I'm Breathless

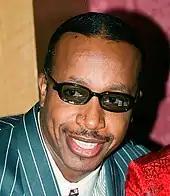
MC Hammer's ("pictured") "Please Hammer Don't Hurt 'Em" kept "I'm Breathless" from reaching the top position of the "Billboard" 200.

"Vogue" was released as the lead single from the soundtrack, on March 27, 1990. A deep house influenced song, it became Madonna's eighth single to top the "Billboard" Hot 100 chart. It also reached the top of the Hot Dance Club Play chart. Internationally, "Vogue" reached the top the charts in 30 countries, such as the United Kingdom, Australia, Canada and Finland. It became the world's best-selling single of 1990, selling over six million copies. "Vogue" has been continuously acclaimed since its release; reviewers have praised its anthemic nature, calling it a "funky" and "catchy" song, and listed it as one of the singer's musical highlights.